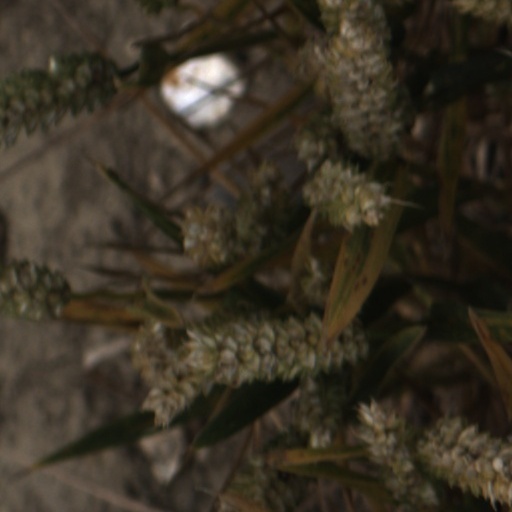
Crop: wheat